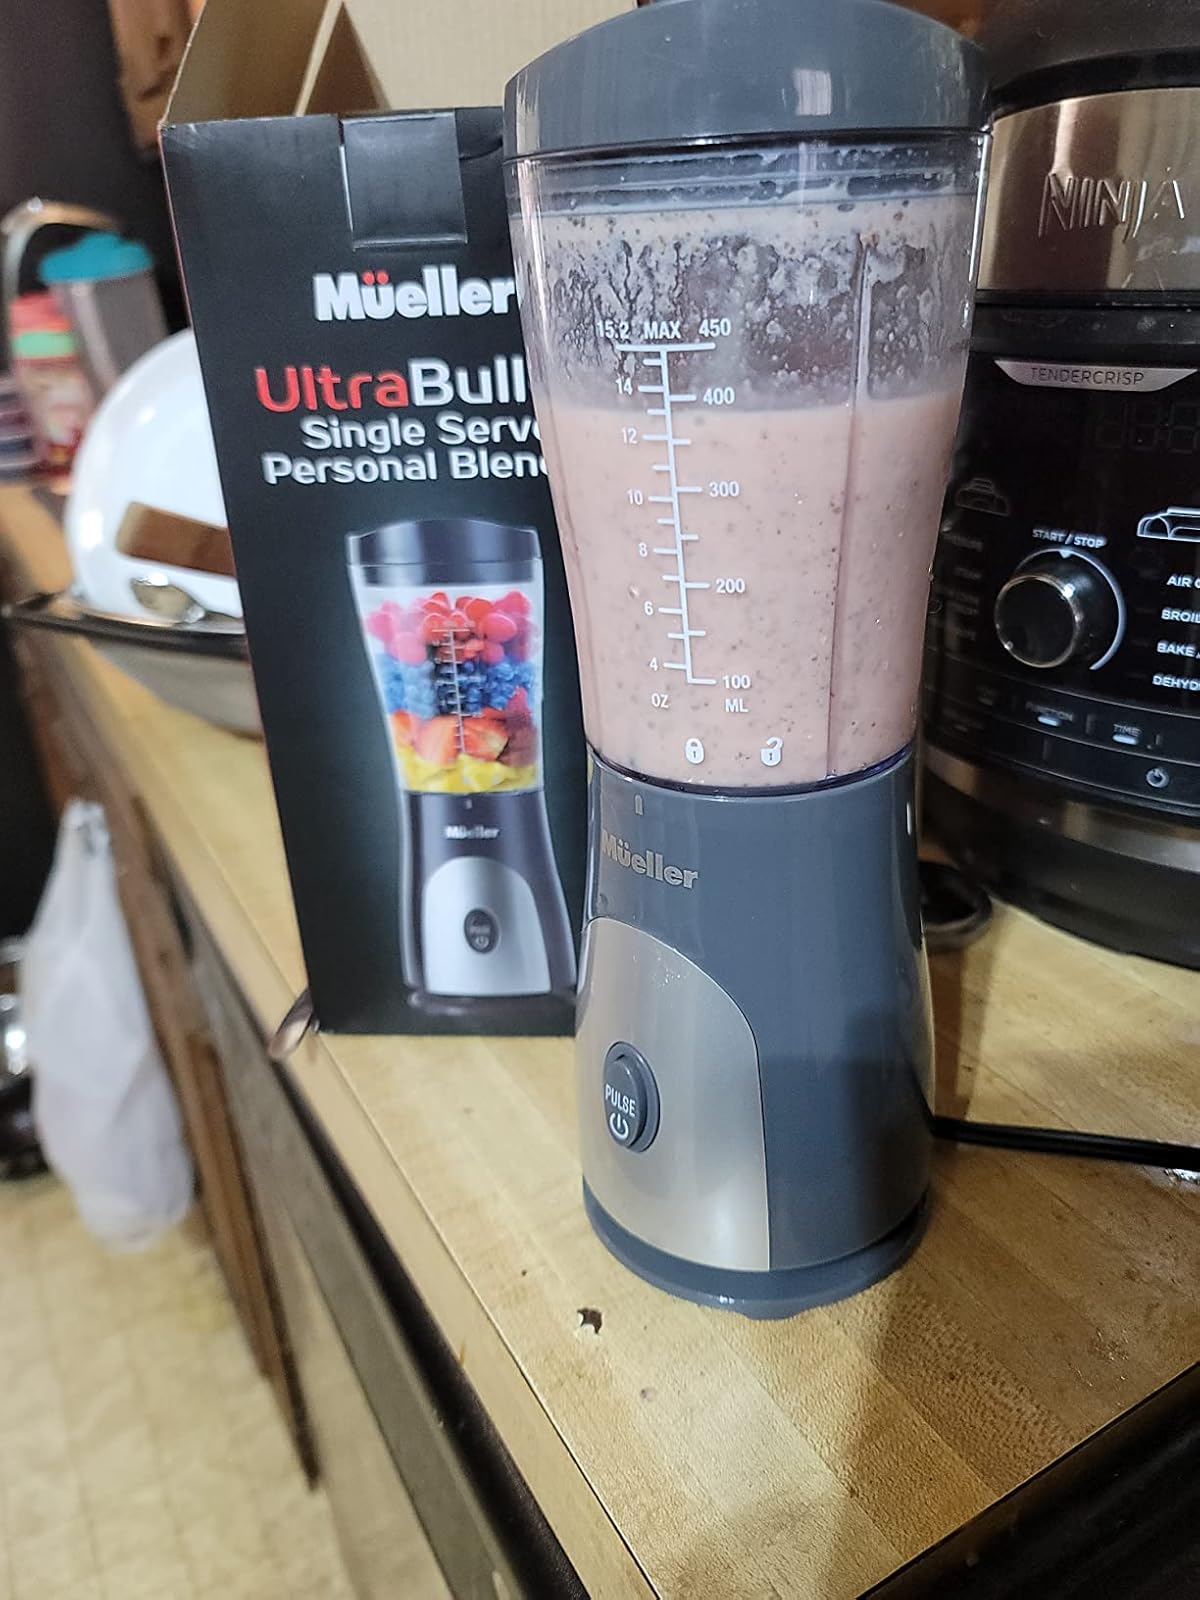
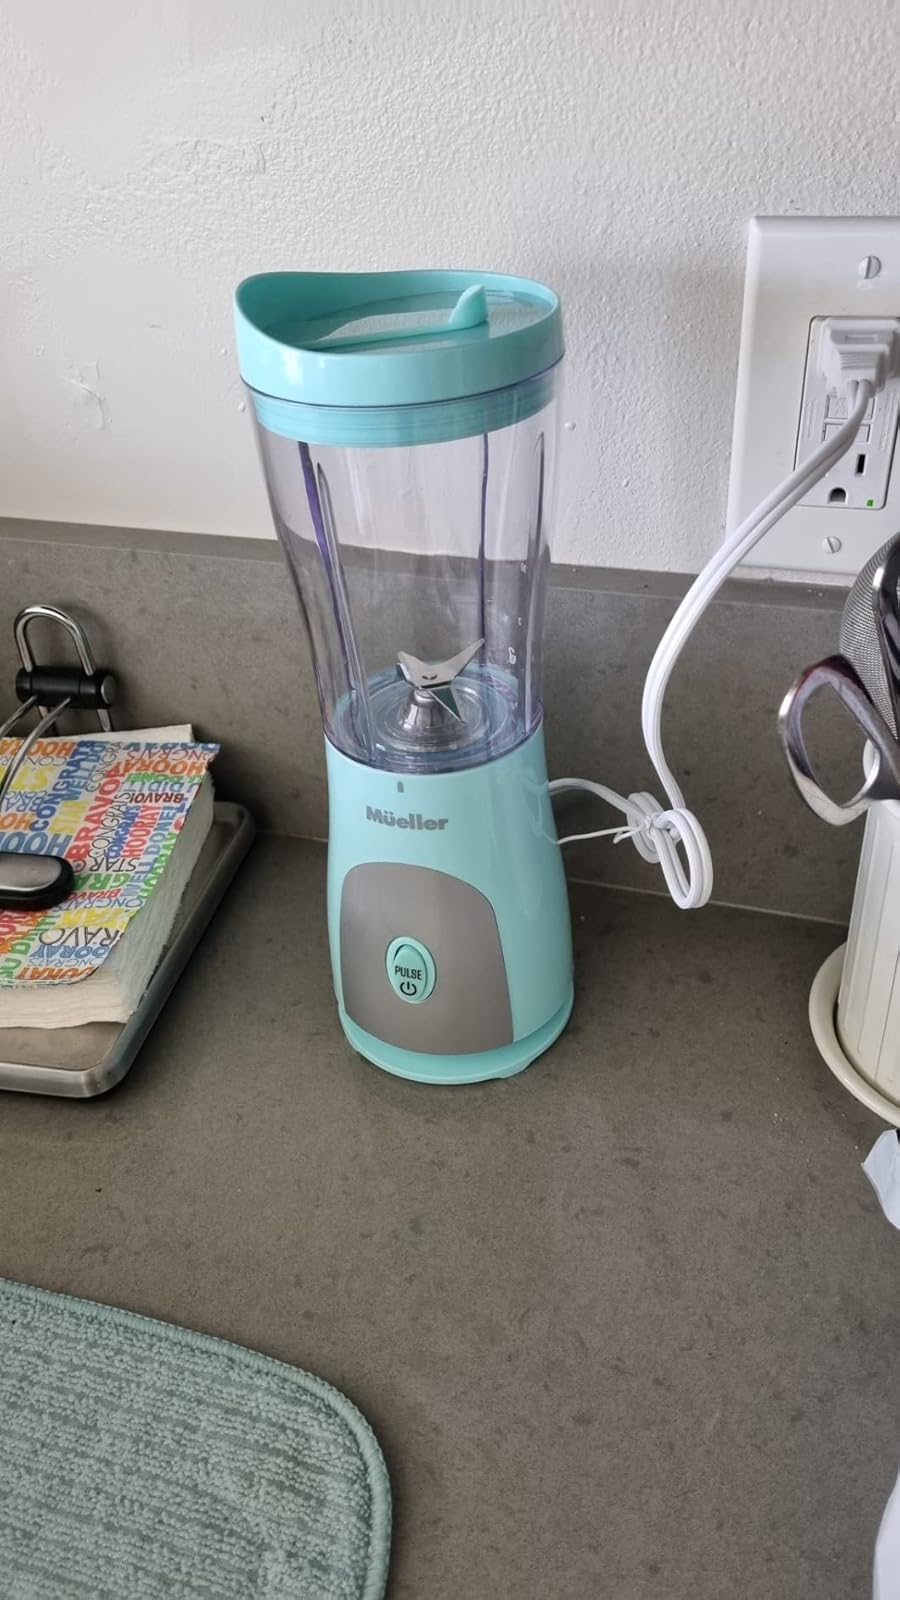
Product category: items_blender
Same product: no